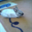
Label: rabbit